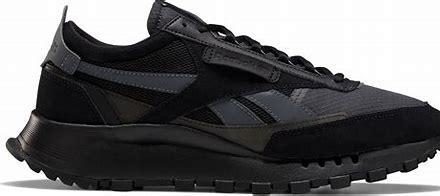
Brand: Reebok
Model: Cl Legacy